Kingdom of Yugoslavia

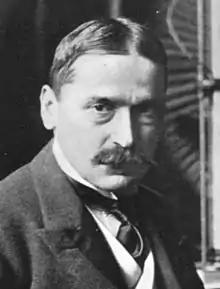
Mihajlo Pupin, Serbian physicist and physical chemist. He influenced the final decisions of the Paris Peace Conference when the borders of the Kingdom were drawn.

The Yugoslav kingdom bordered Italy and Austria to the northwest at the Rapallo border, Hungary and Romania to the north, Bulgaria to the east, Greece and Albania to the south, and the Adriatic Sea to the west. Almost immediately, it ran into disputes with most of its neighbours. Slovenia was difficult to determine, since it had been an integral part of Austria for 400 years. The Vojvodina region was disputed with Hungary, Macedonia with Bulgaria, Rijeka with Italy.